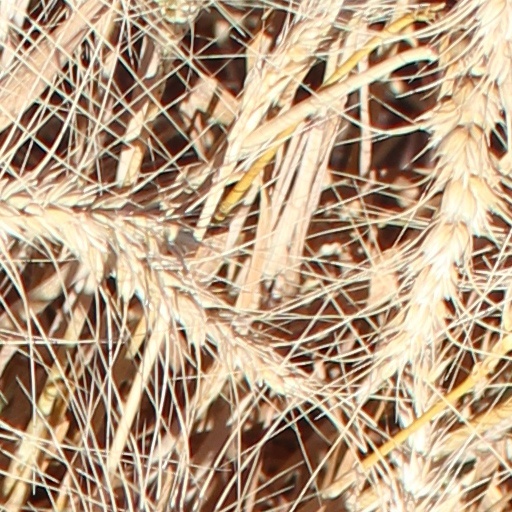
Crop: wheat